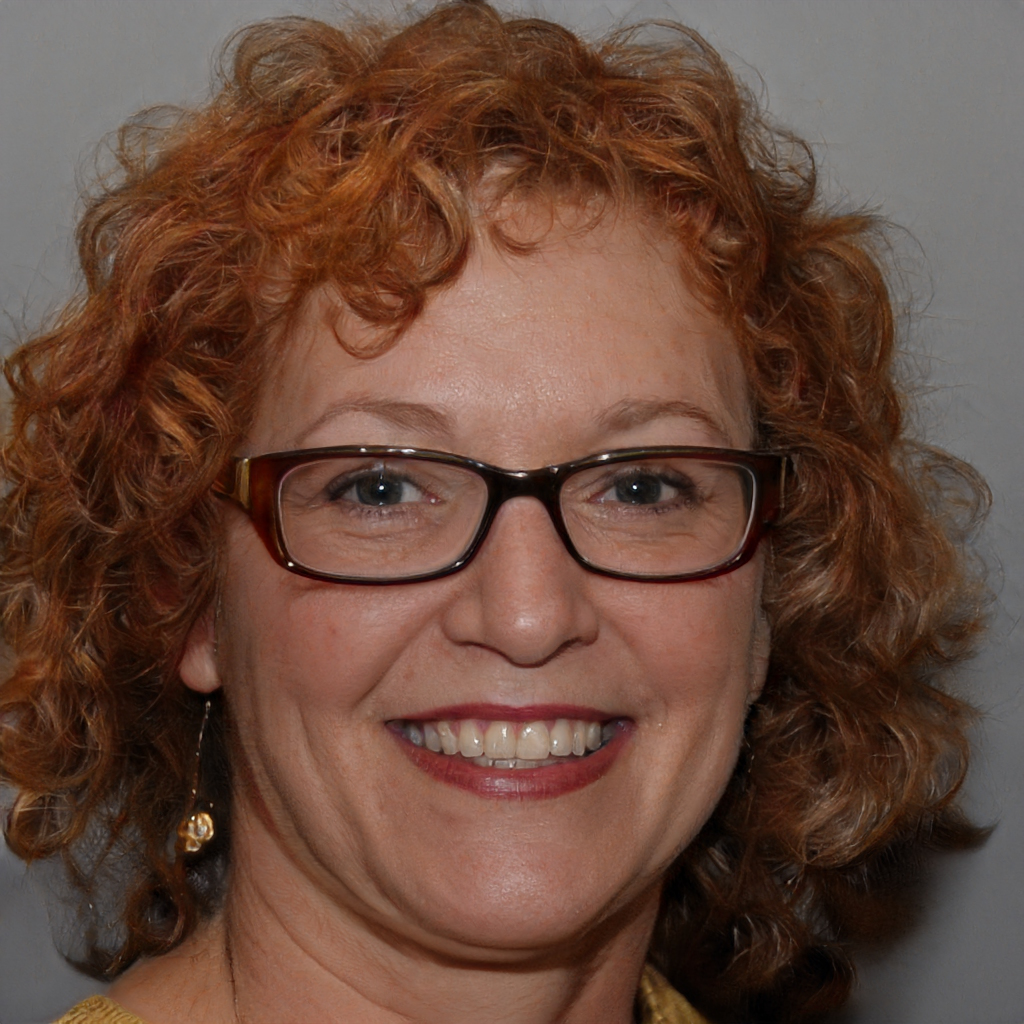
Label: Colored